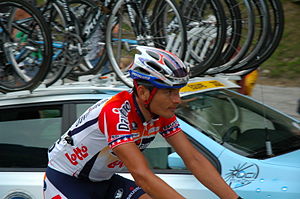
Fred Rodriguez
Fred Rodriguez er en professionel amerikansk landevejscykelrytter. Han kører for Rock Racing. Hans kælenavn er Fast Freddie på grund af hans erfaringer som sprinter. Han har været amerikansk mester tre gange. Rodriguez var en af Robbie McEwens vigtigste hjælperyttere.